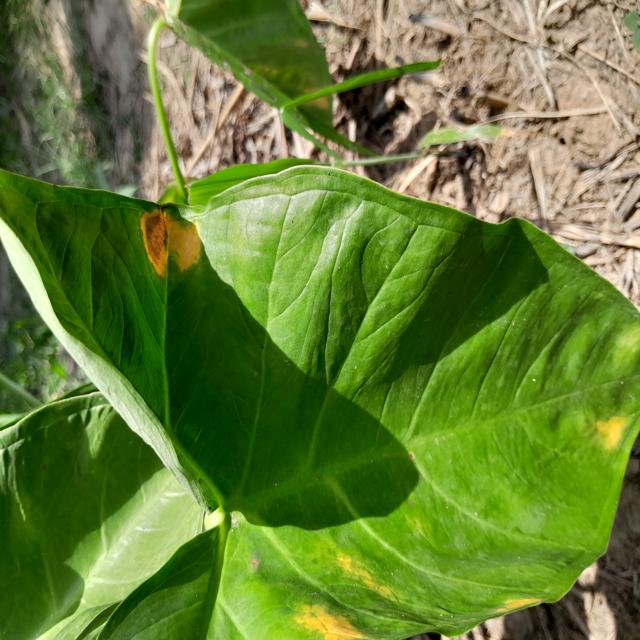
Label: Early_Blight